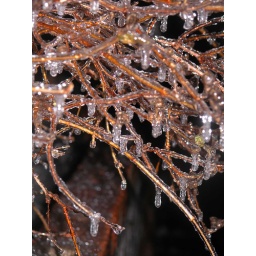
Everything looked coated in glass on my way home today.